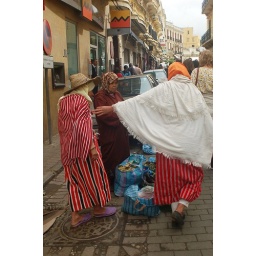
Berber women in native dress come to Tangier to the market and sell their produce.